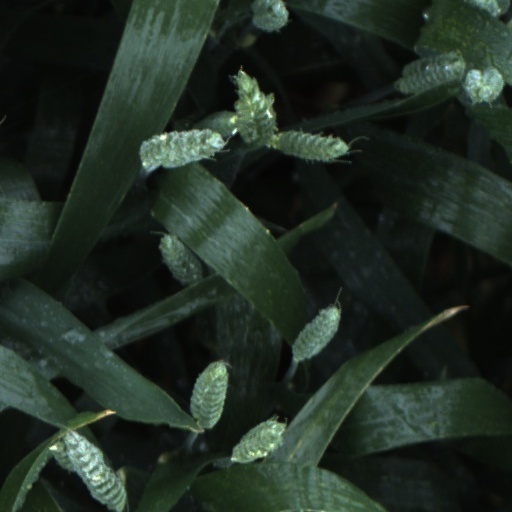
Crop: wheat